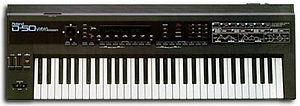
Le Roland D-50 est un synthétiseur numérique bitimbral commercialisé à partir de 1987 par la société Roland.
La Synthèse LA est un type de synthèse sonore introduite par Roland Corporation sur son synthétiseur D-50 en 1987.